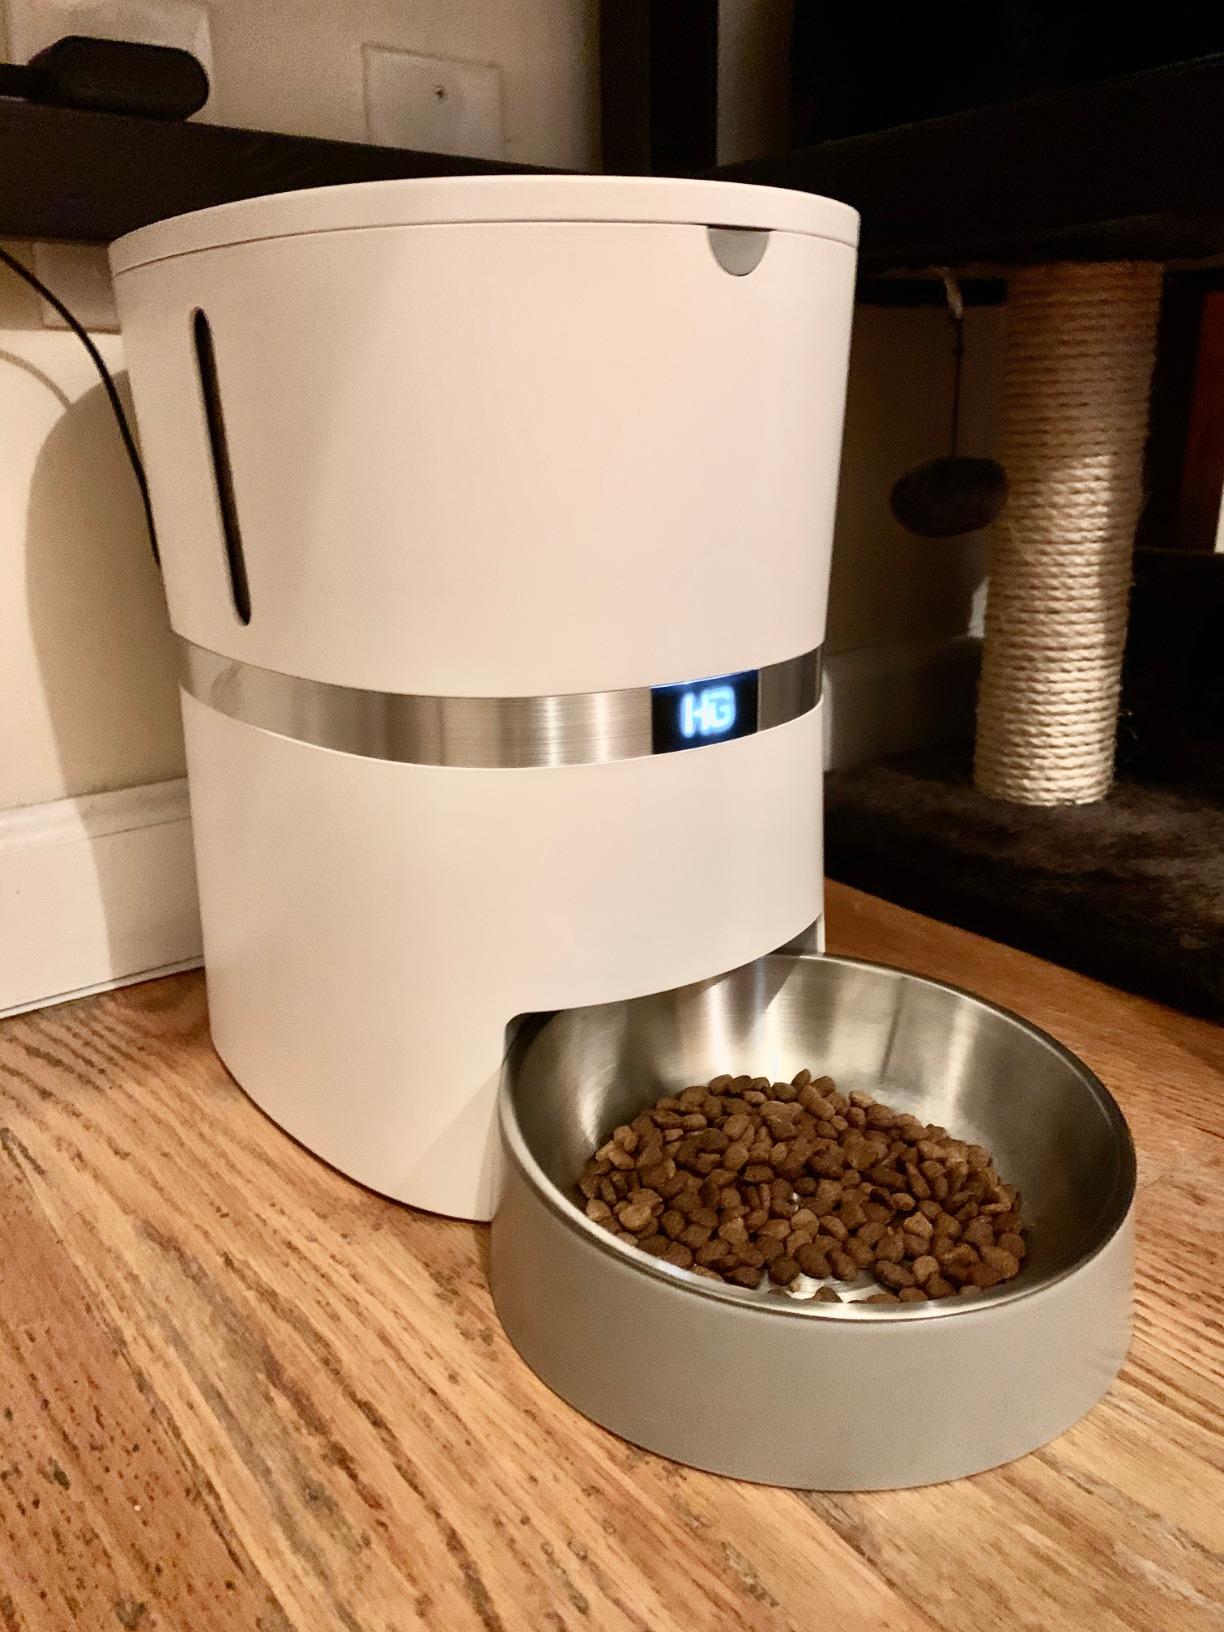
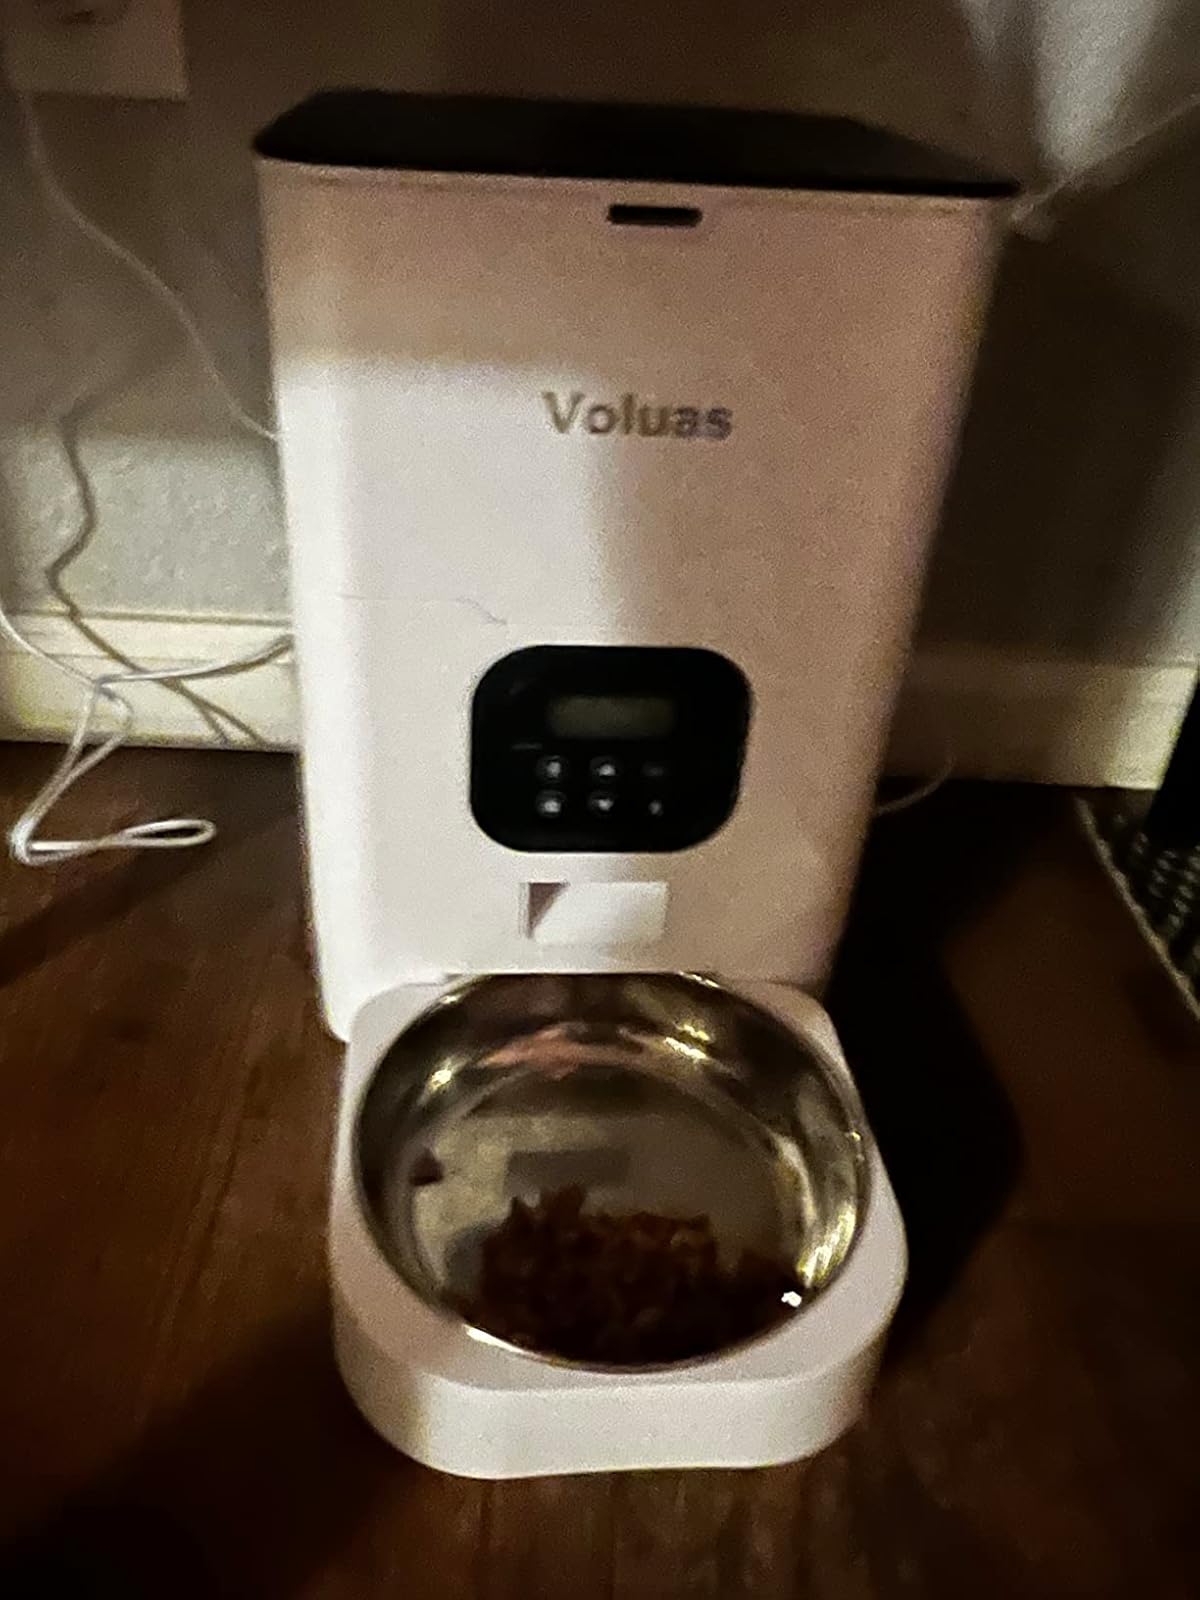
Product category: items_feeder
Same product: no